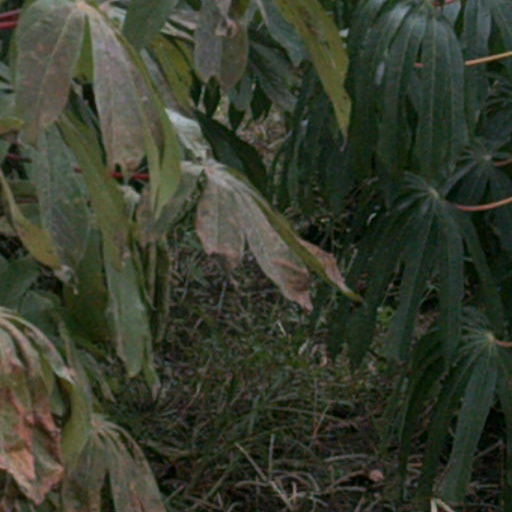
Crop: cassava